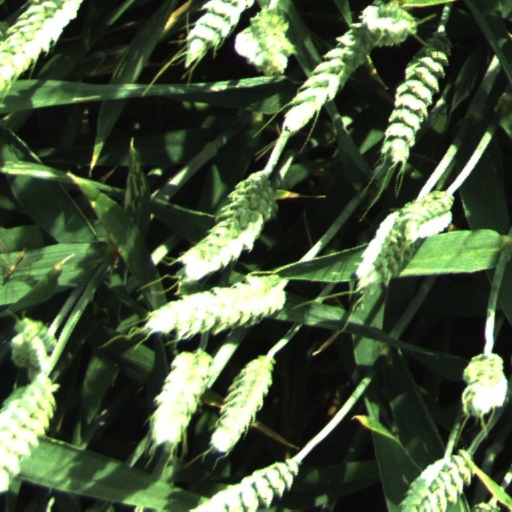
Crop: wheat